Marie Louise v. Marot

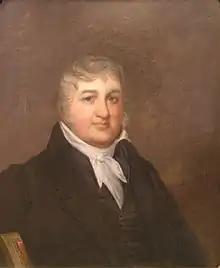
Presiding Judge of the Louisiana Supreme Court George Mathews, Jr.

It is for the jury to decide the fact, whether the plaintiff's daughter, Josephine, was taken to France on a mere passage through the country, or for the purpose of temporary residence. That in the opinion of the court, it makes no difference, that the donee or owner of the slave, as the defendant, was a minor at the time of the voyage to France, and could give no legal consent; because the condition of freedom was de facto impressed on the person held to service, so carried to a foreign country, without having run away or escaped...; but the right to personal freedom by such residence, in such foreign country, was acquired by, and stamped upon the person so previously held to such service, and such a person is entitled to freedom.